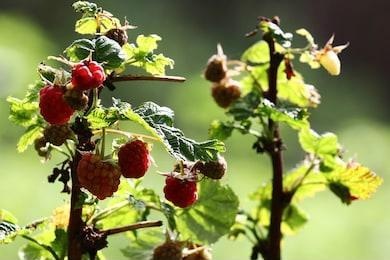
Label: raspberry